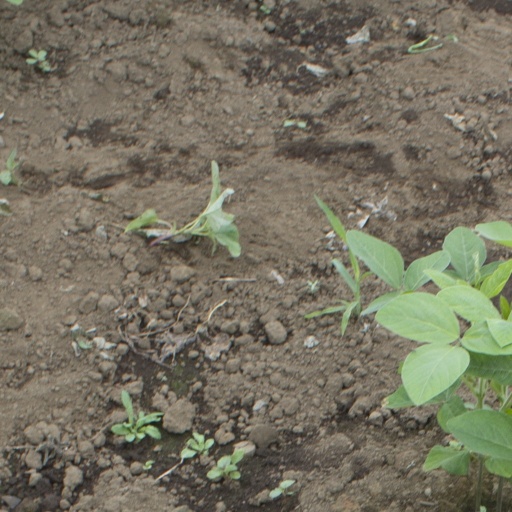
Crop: soybean